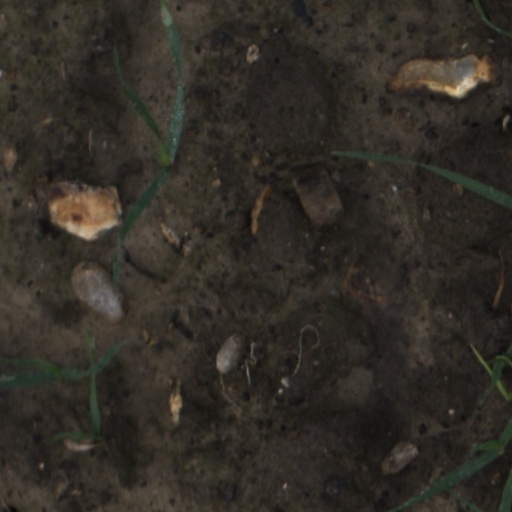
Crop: wheat